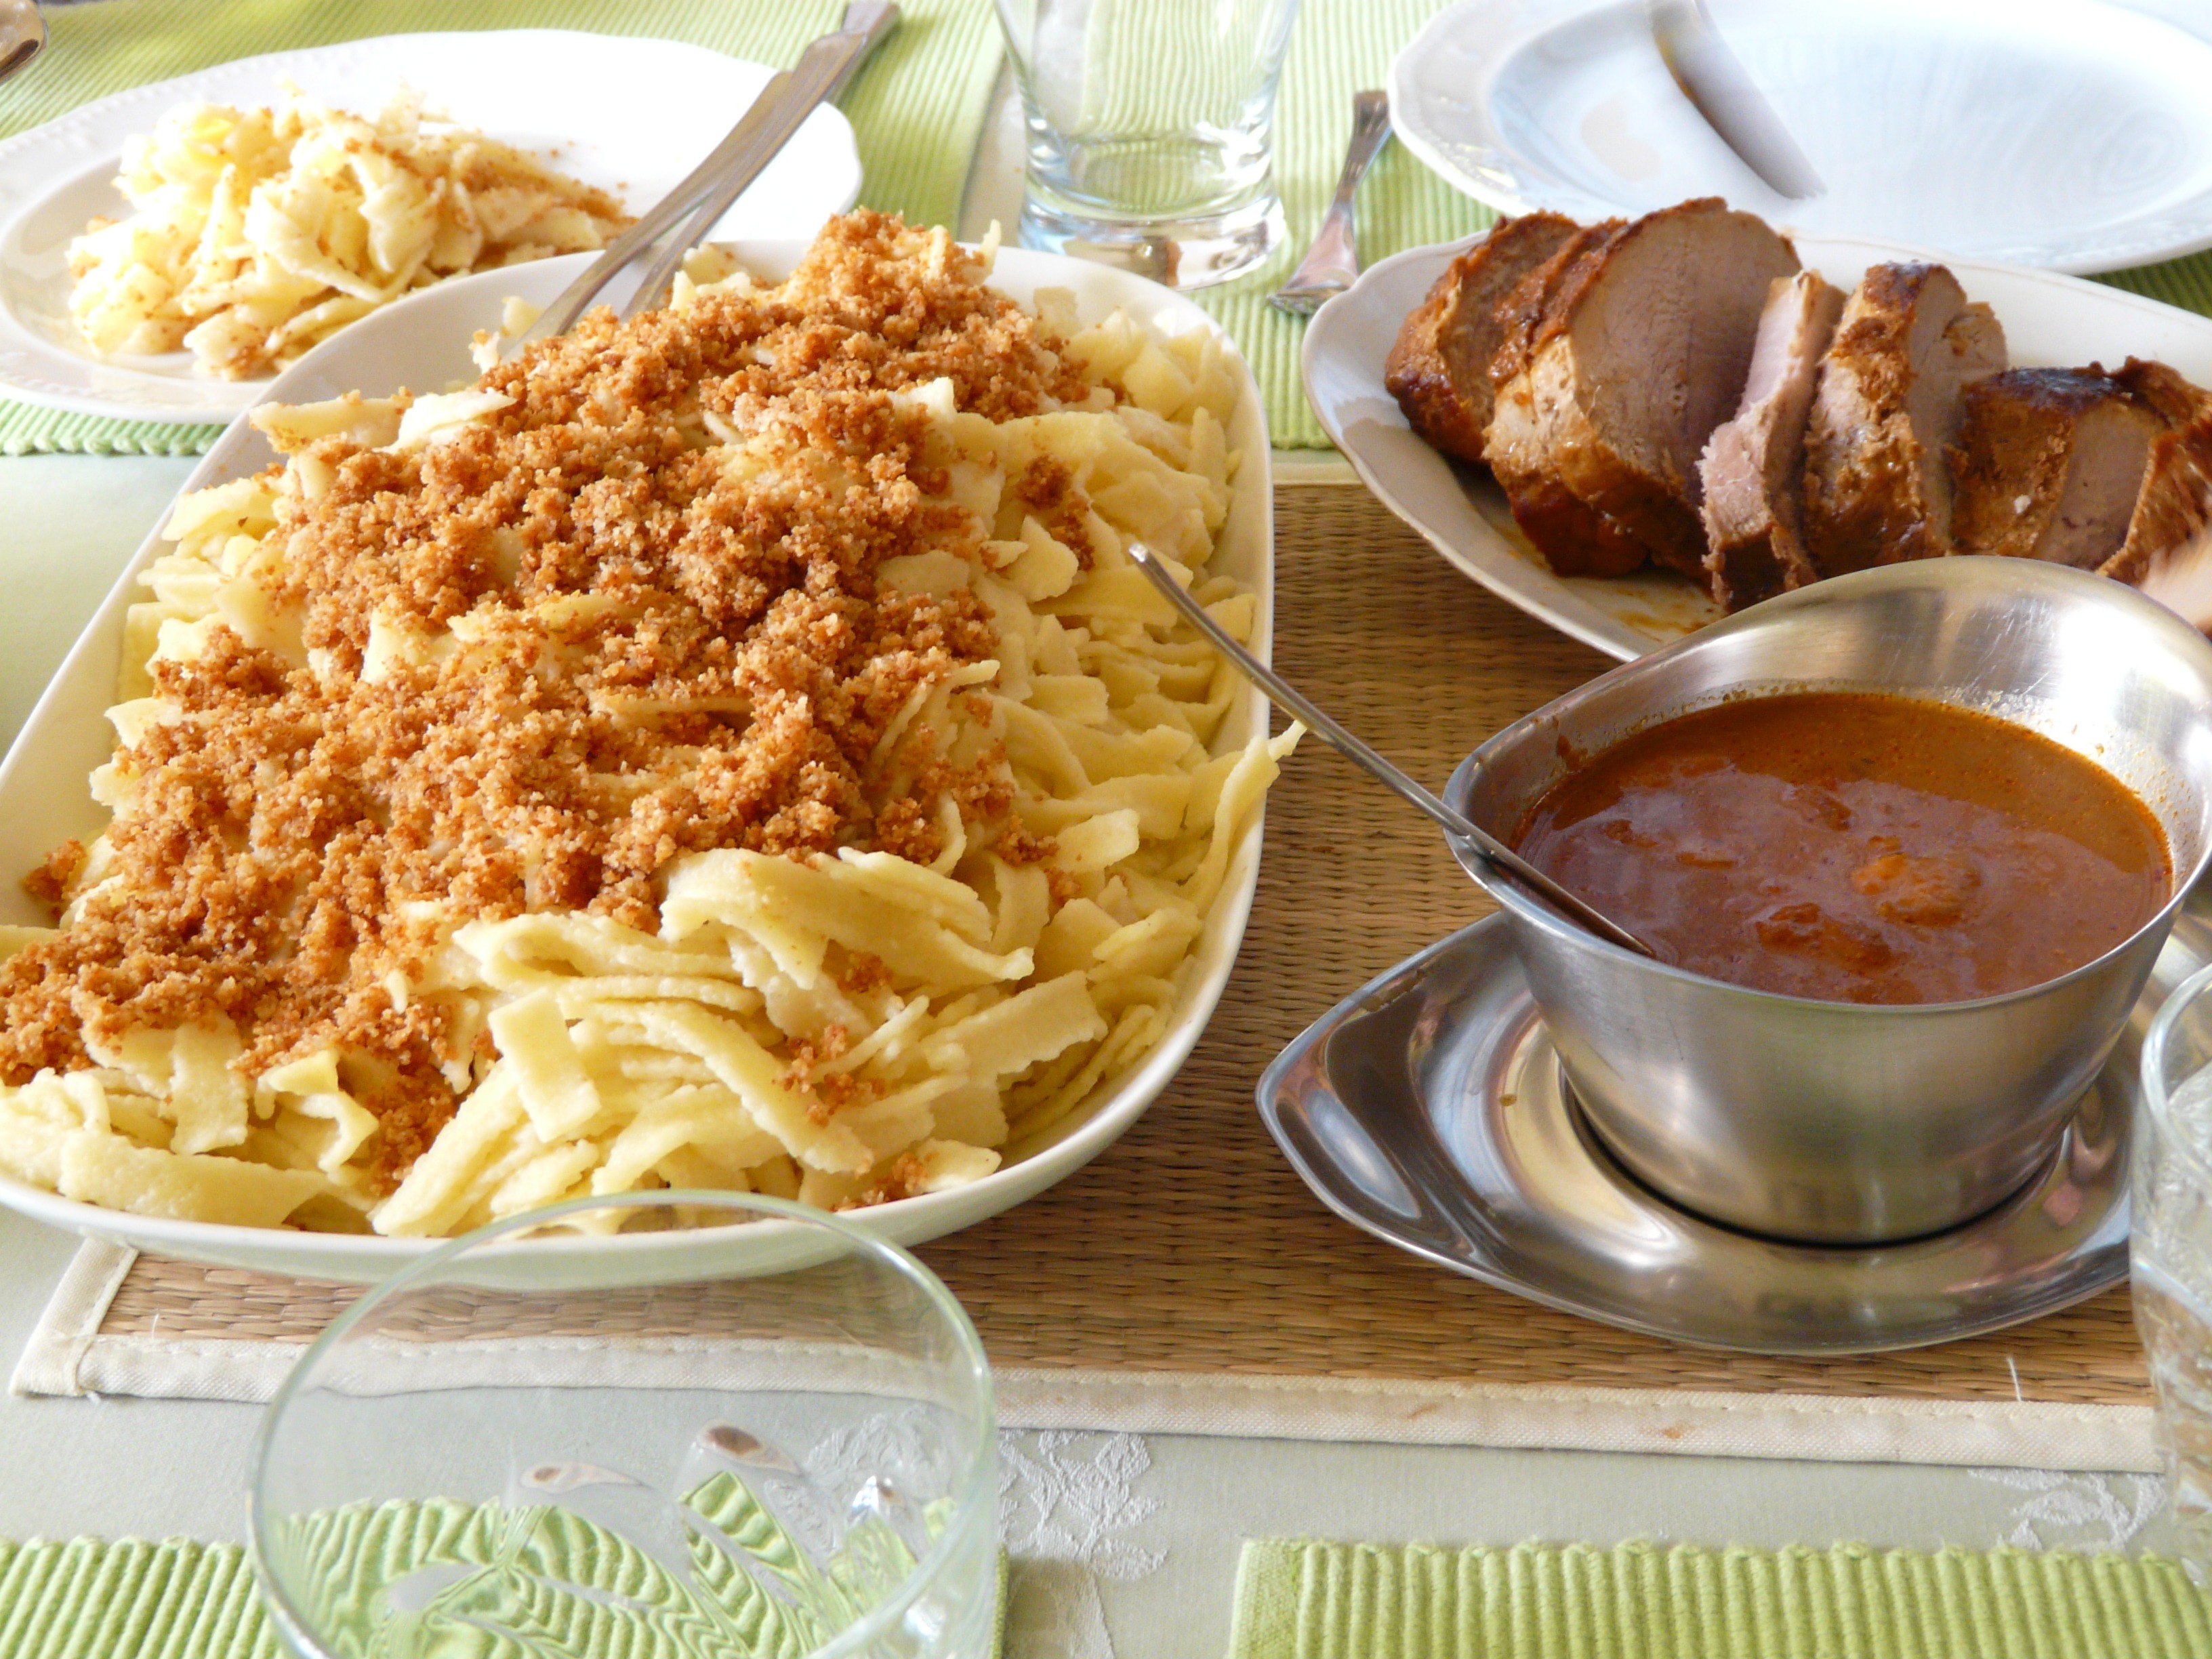
cutlery, dish, meal, food, plate, breakfast, meat, lunch, cuisine, sauce, asian food, court, substantial, sp tzle, chinese food, bread crumbs, swabian, fried food, southeast asian food, roast pork, sunday roast, swabian court